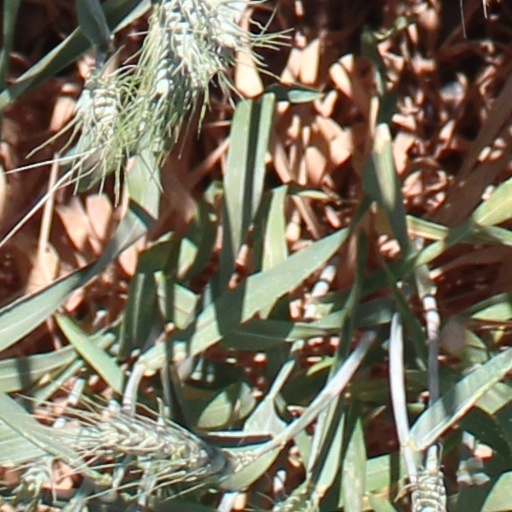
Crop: wheat